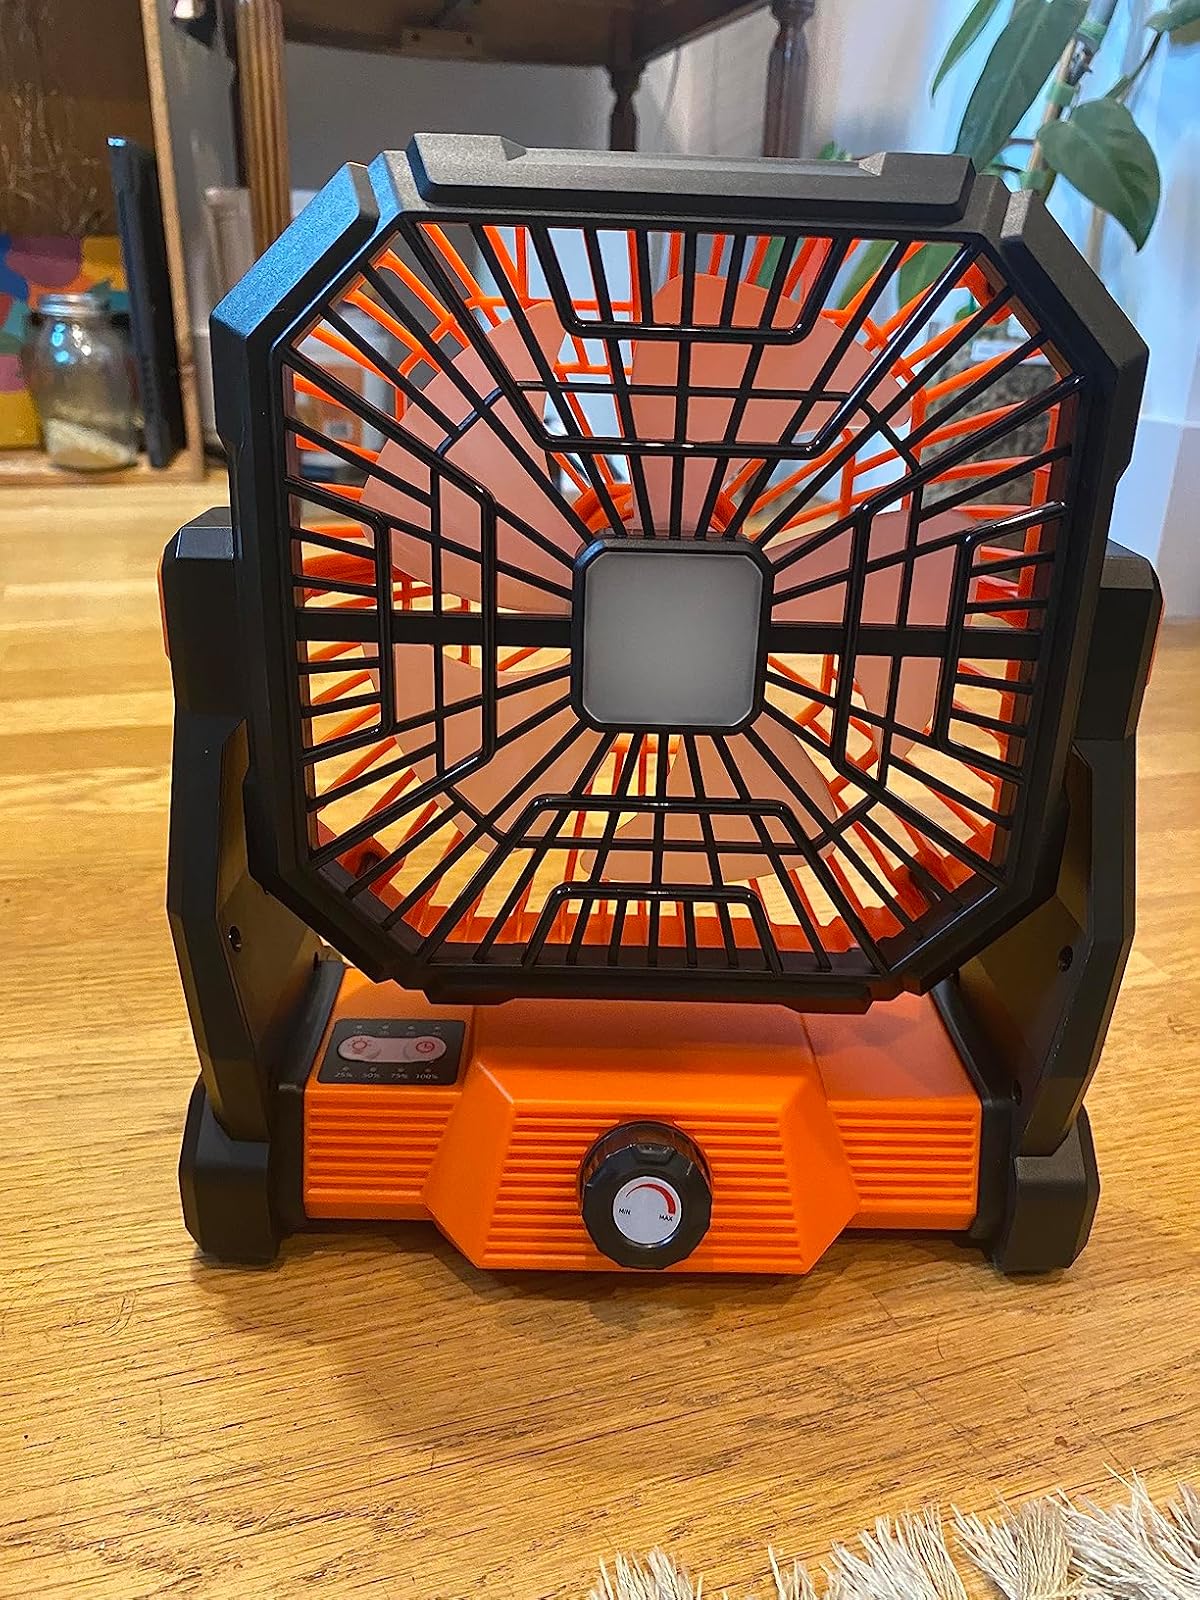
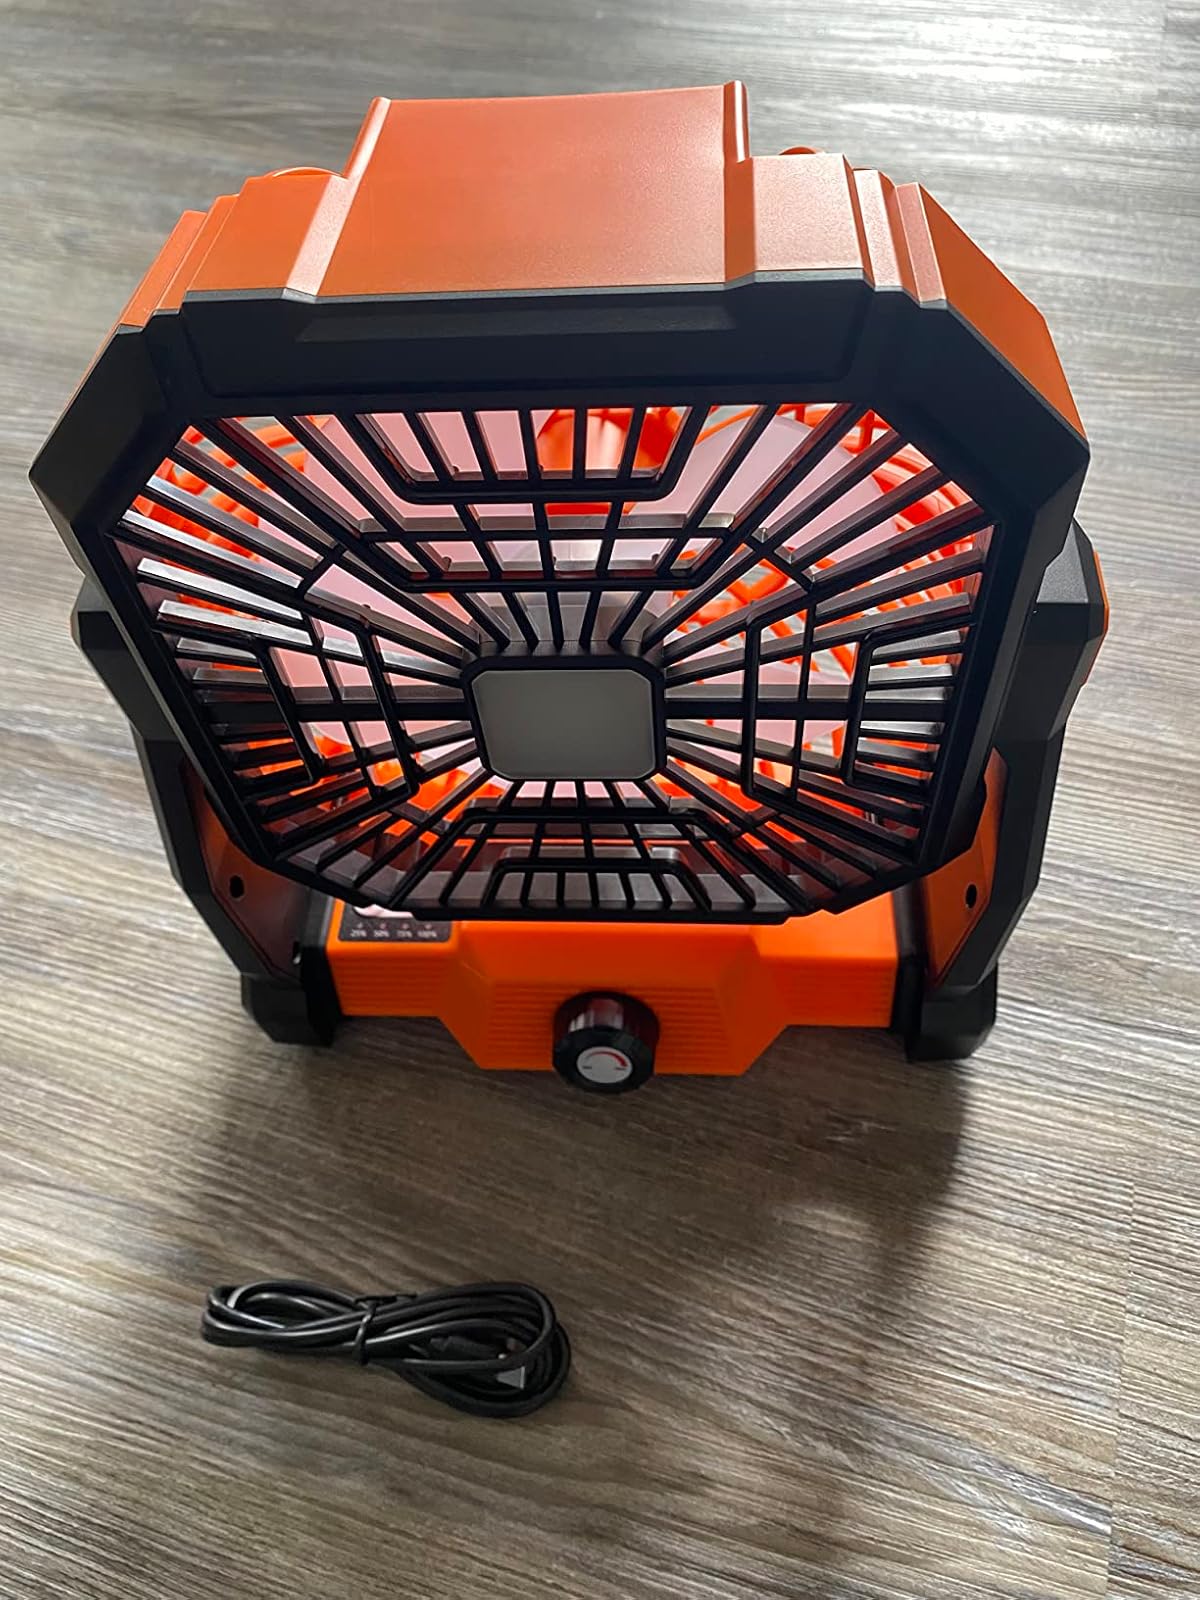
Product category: lantern
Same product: yes